Peugeot 307

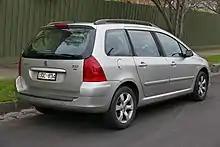
Facelifted Peugeot 307 SW (station wagon/estate)

For the 1.6 L setup also available (from 09/2007 onwards) is a version called 1.6 BioFlex, that can as well run on ethanol E85.